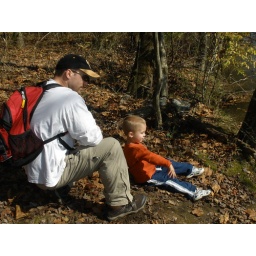
Throwing rocks in the river